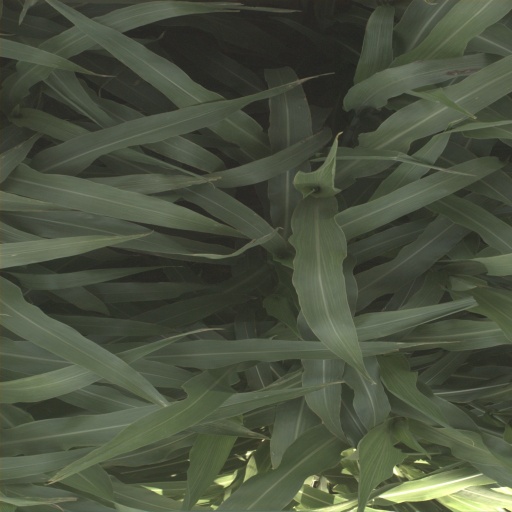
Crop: sorghum